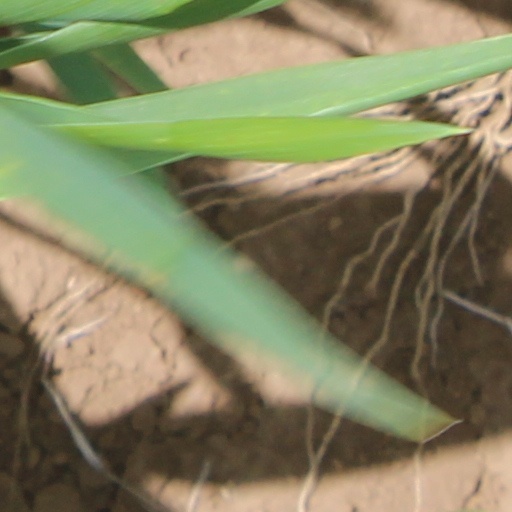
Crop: wheat